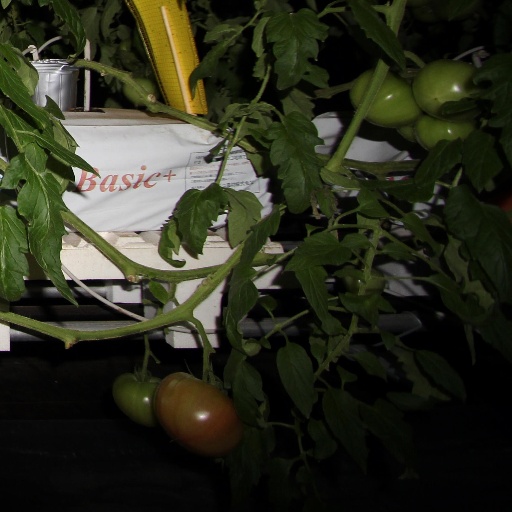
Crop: tomato